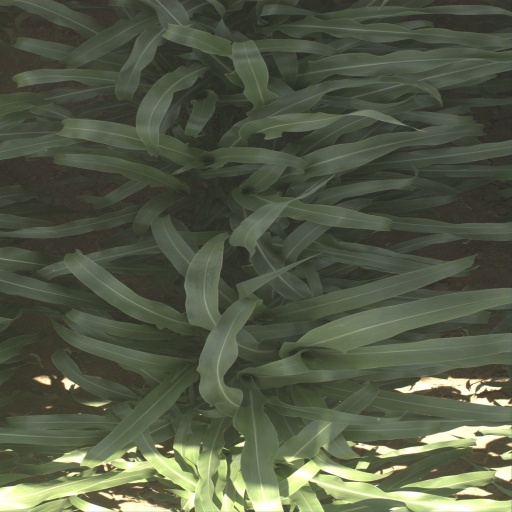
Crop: sorghum